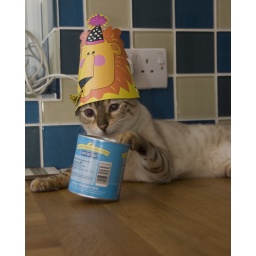
cat in hat